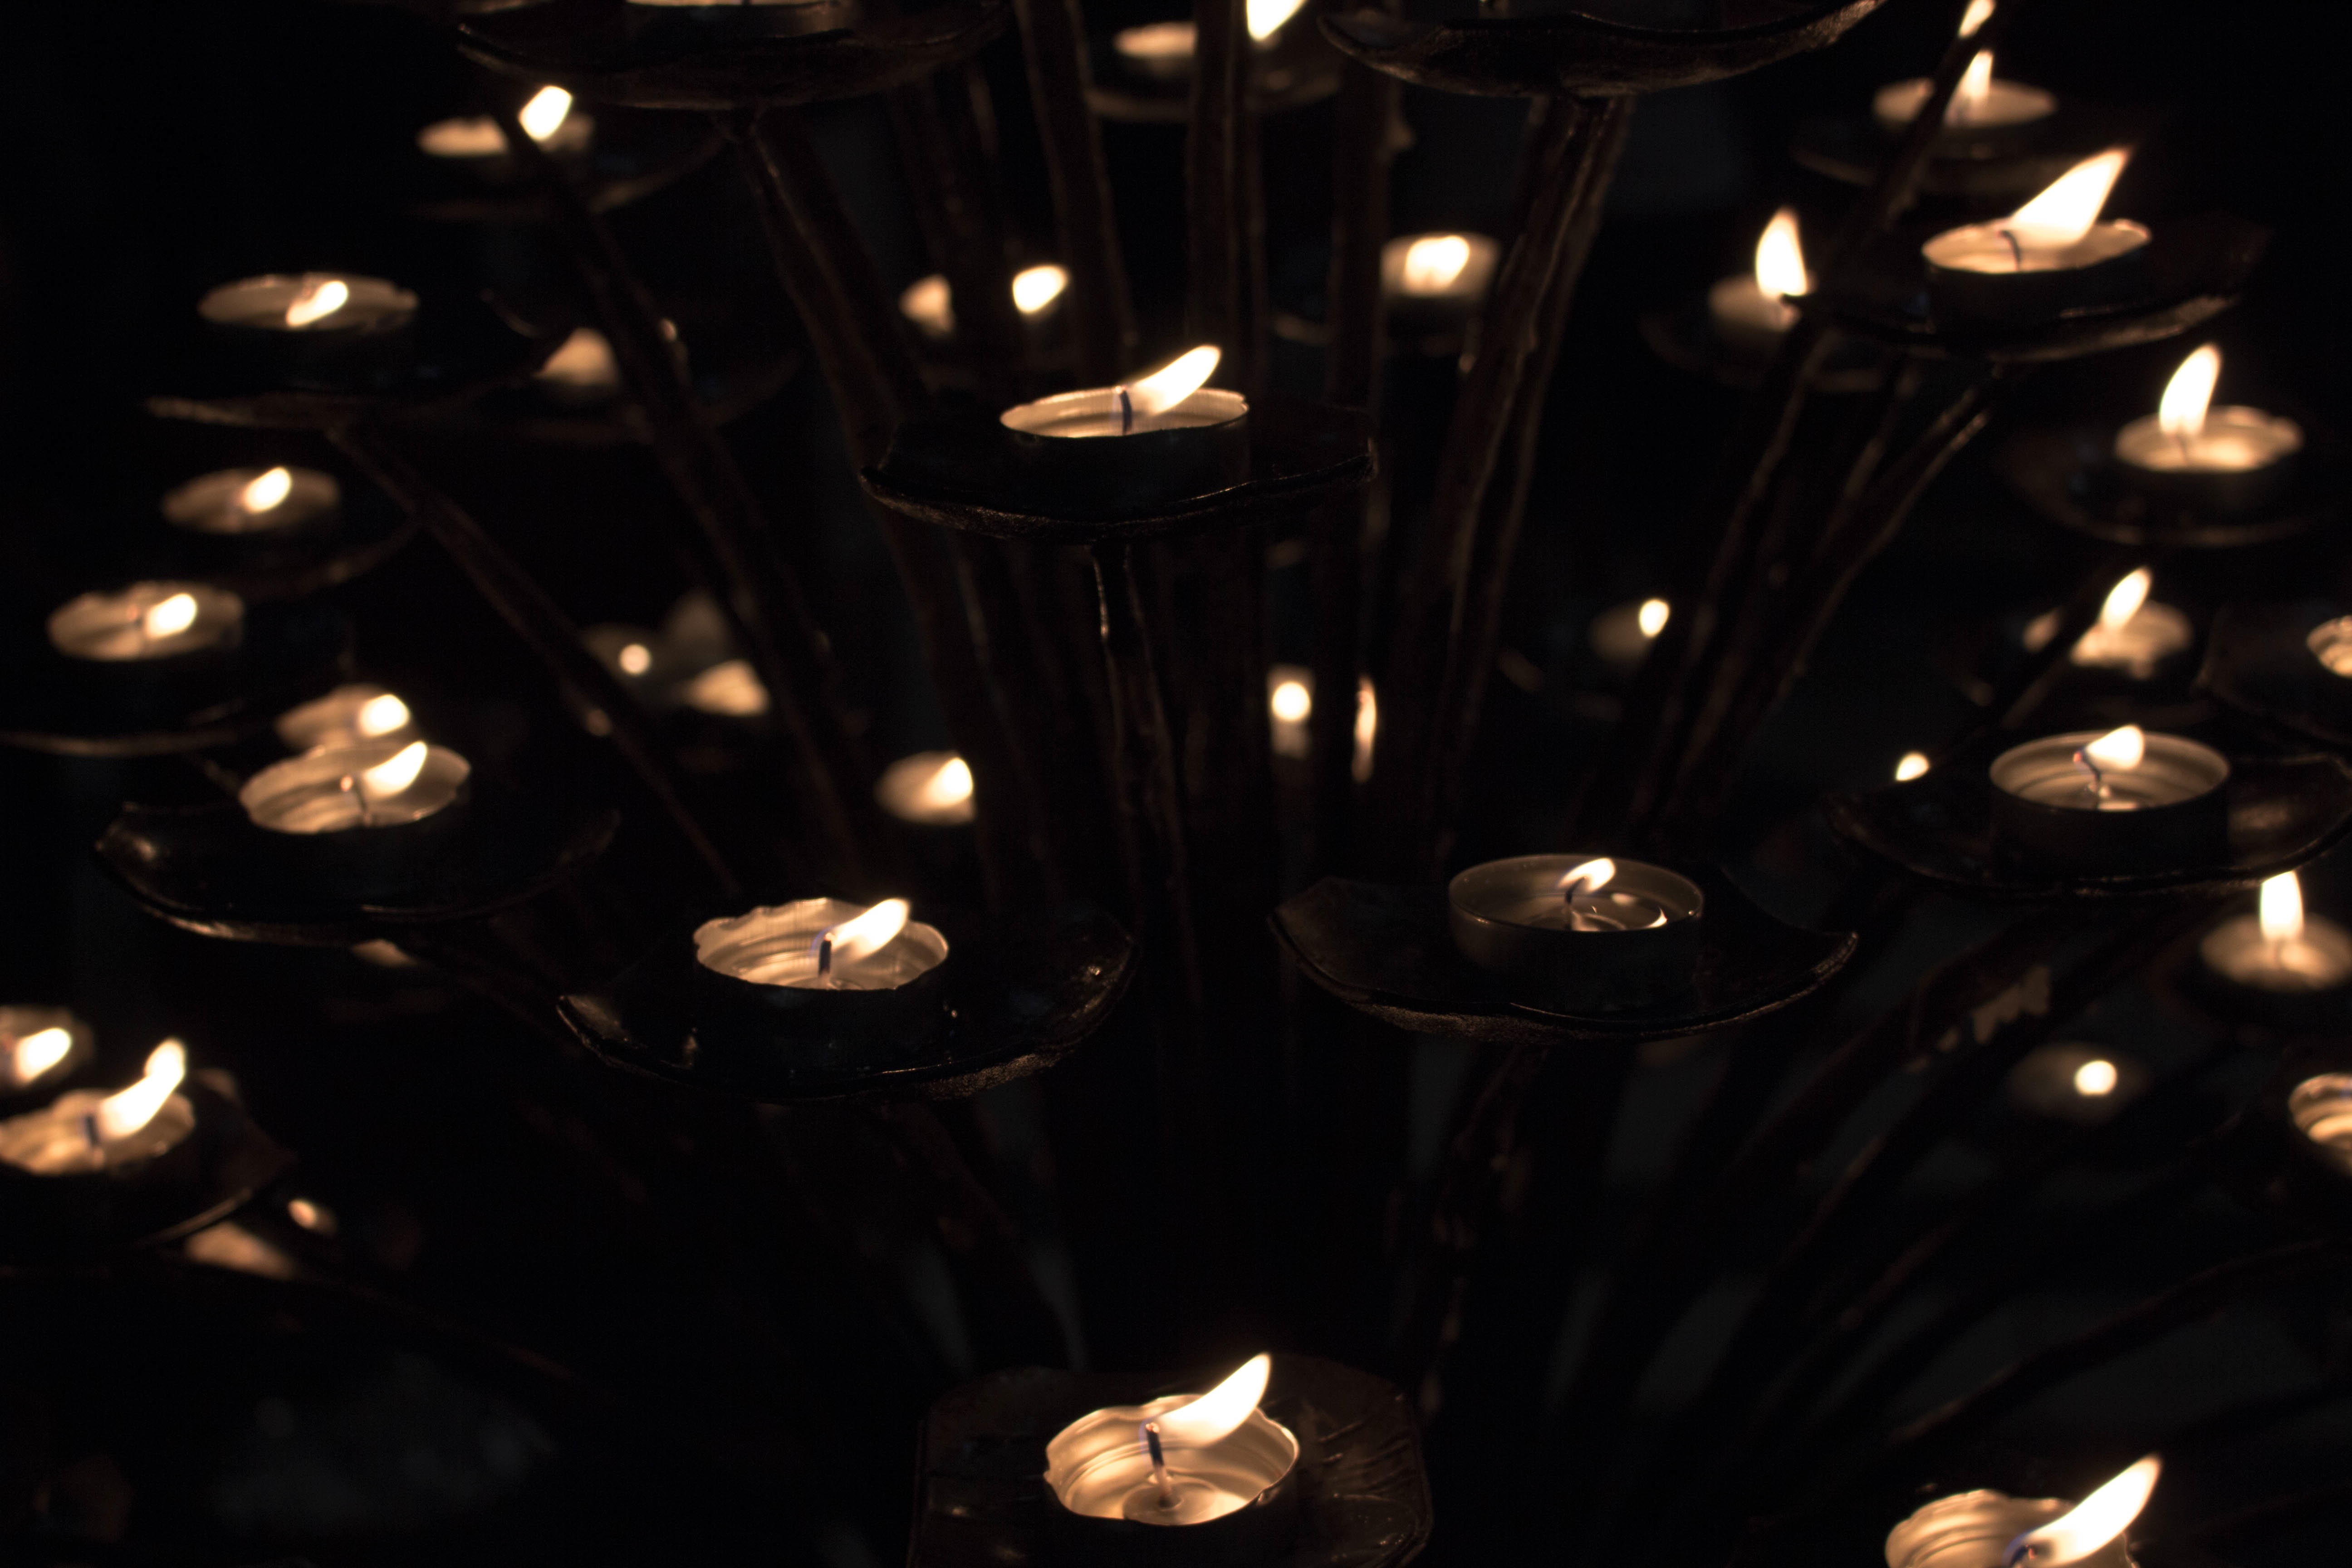
light, flower, darkness, black, candle, lighting, macro photography